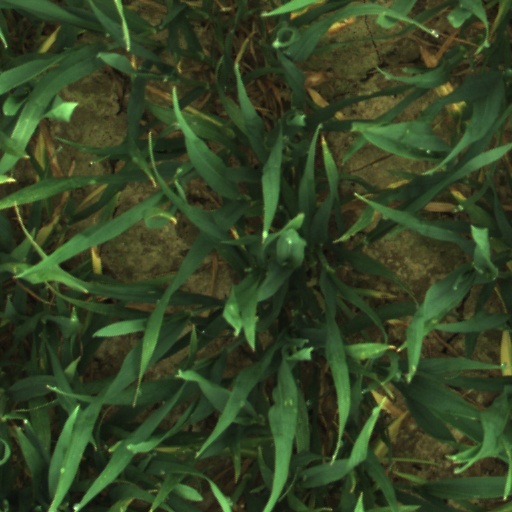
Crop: wheat